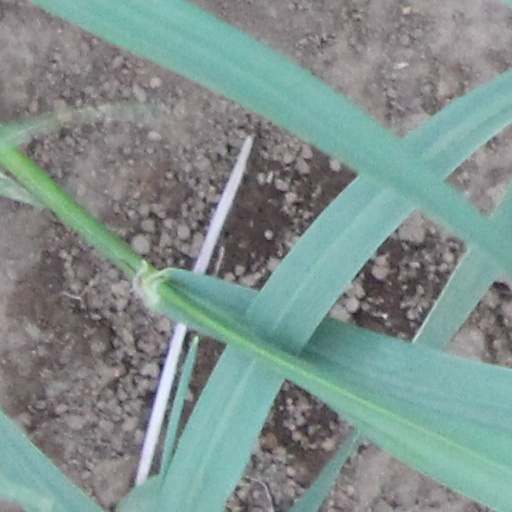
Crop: wheat